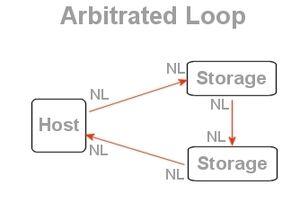
L'interface FC-AL est un protocole de communication en point à point. FC-AL s'appuie le plus souvent sur un support fibre optique mais supporte néanmoins des câblages en cuivre beaucoup moins onéreux. Le FC-AL peut être utilisé dans des architectures SAN offrant de hauts niveaux de performance pour les systèmes de stockage en informatique.